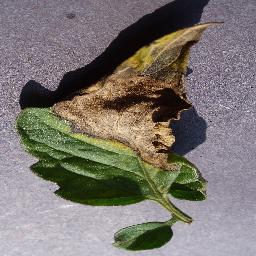
Label: Tomato___Late_blight